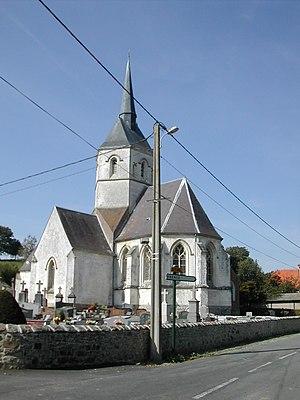
L'église de Longvilliers This building is classé au titre des Monuments Historiques. It is indexed in the Base Mérimée, a database of architectural heritage maintained by the French Ministry of Culture,
Cet article recense une partie des monuments historiques du Pas-de-Calais, en France.
Longvilliers est une commune française située dans le département du Pas-de-Calais en région Hauts-de-France.